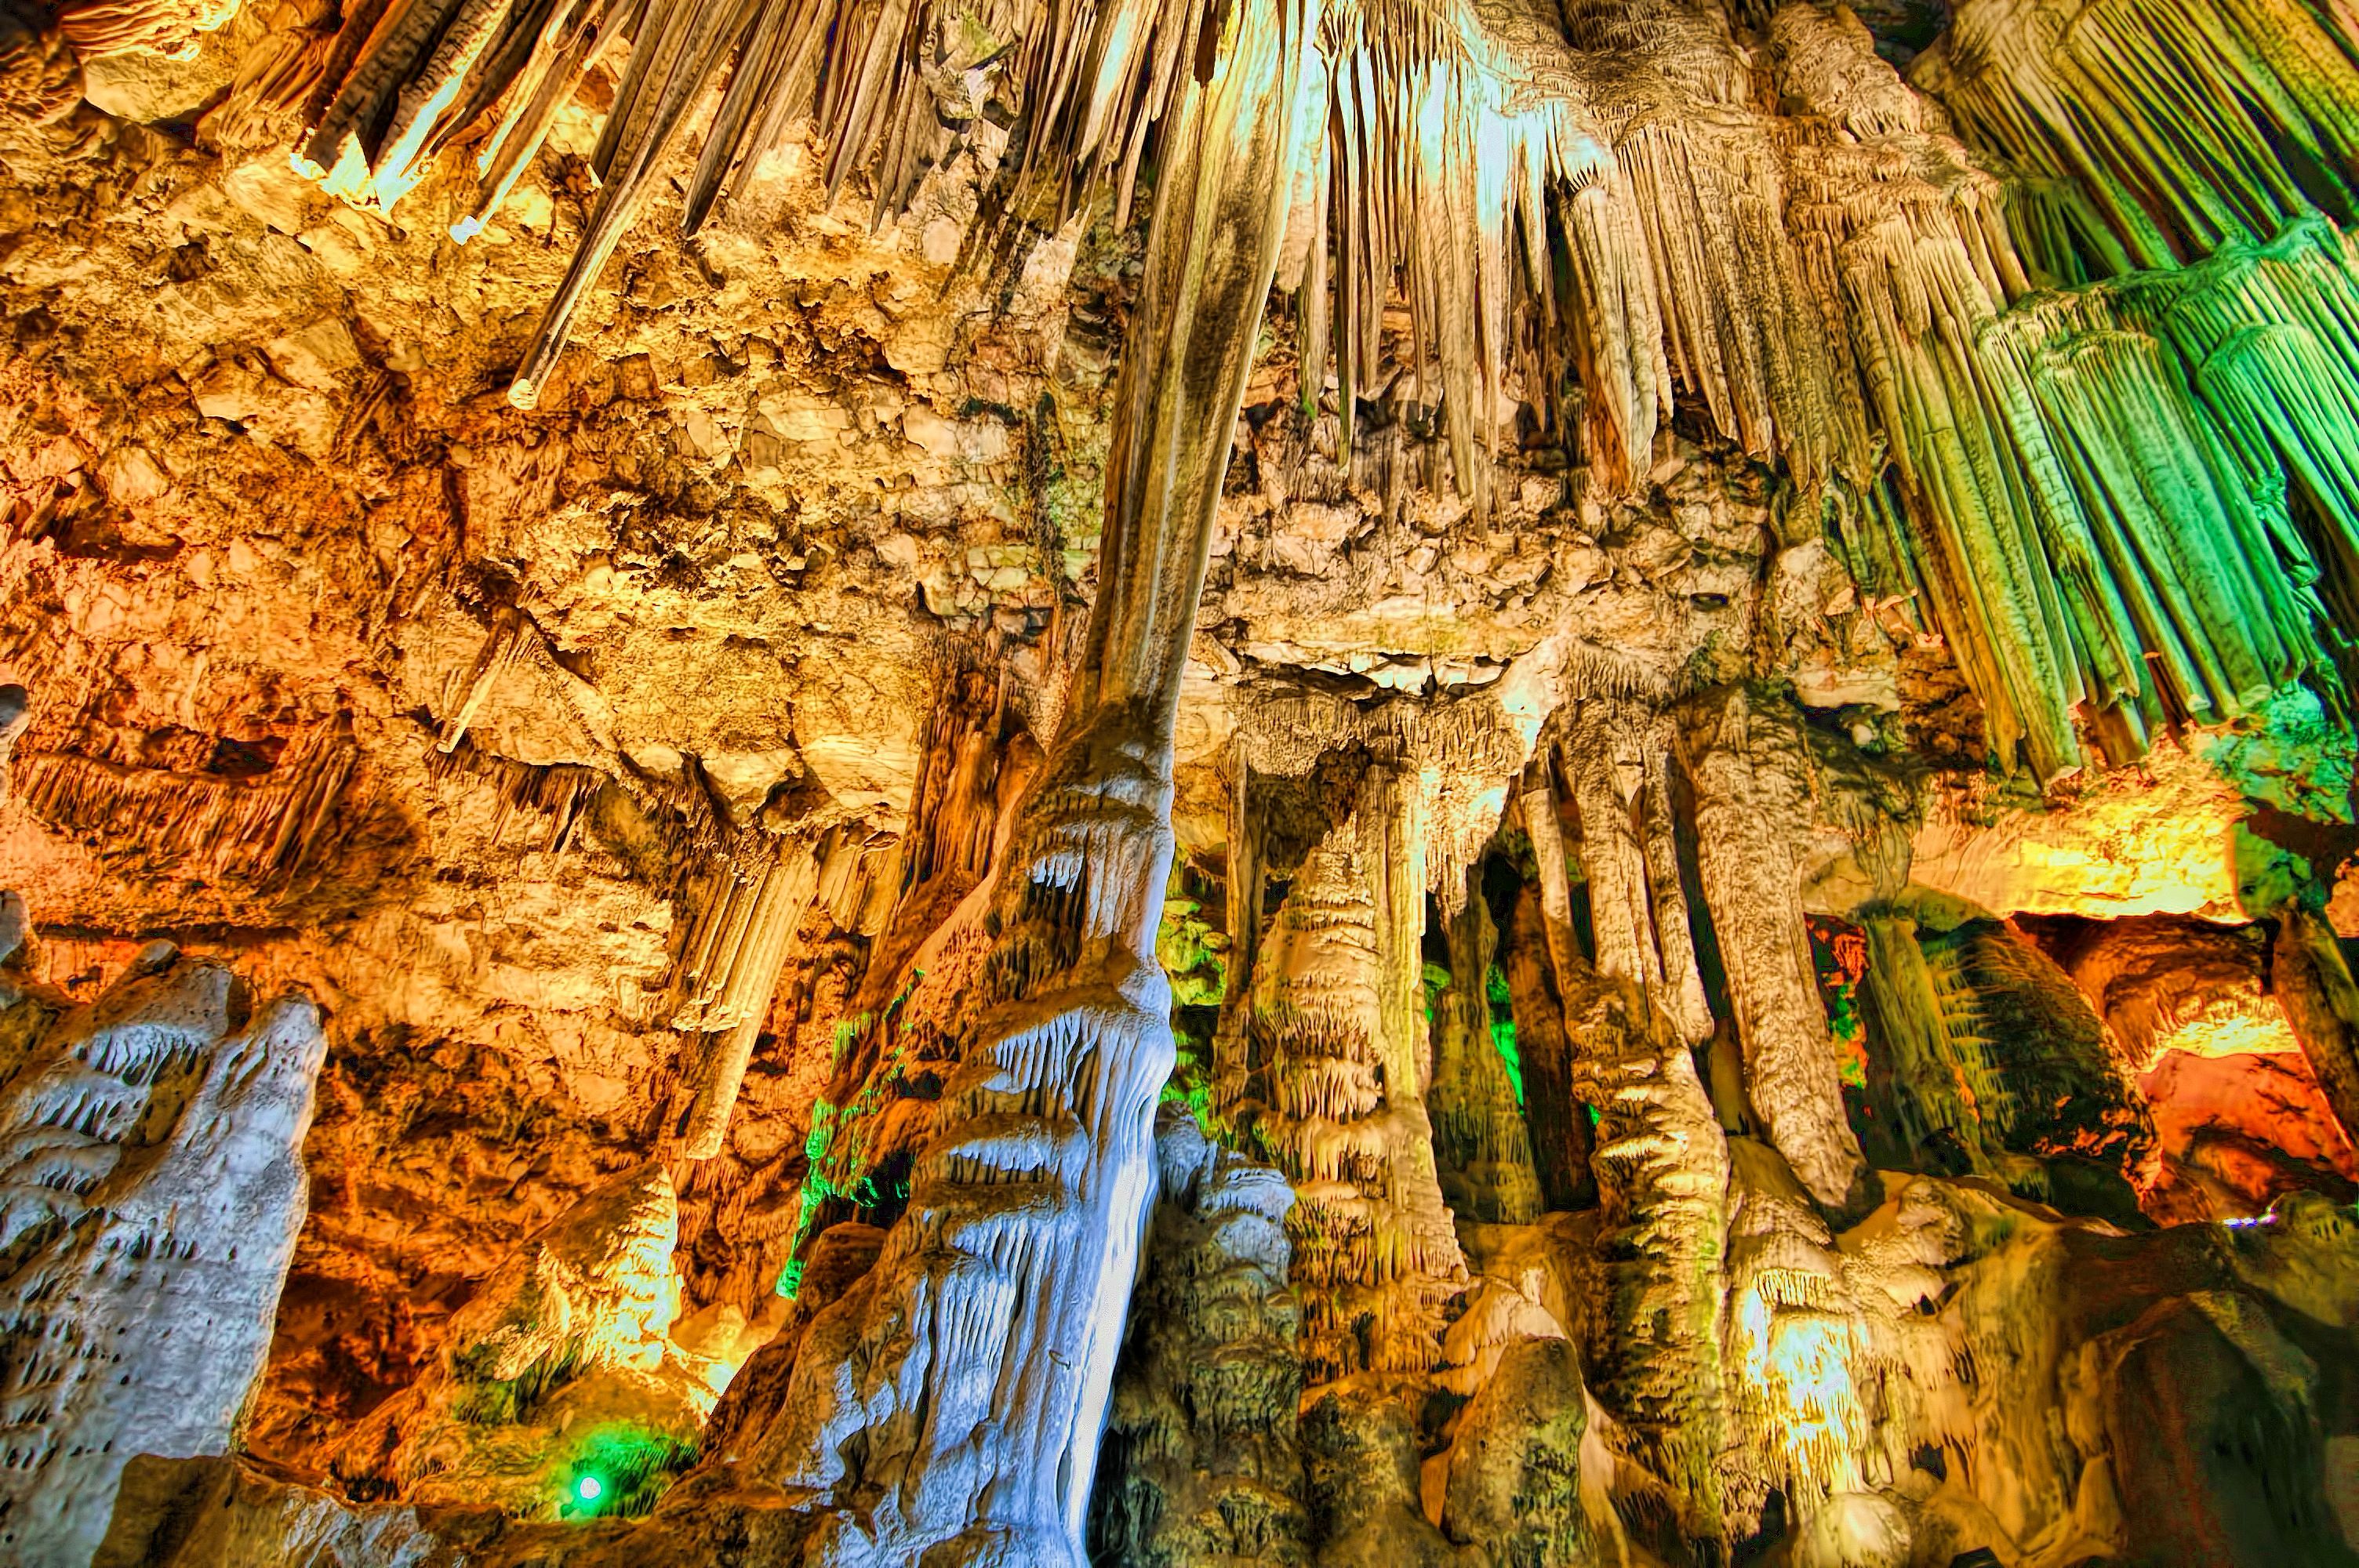
formation, cave, jungle, stalagmite, stalactite, landform, geographical feature